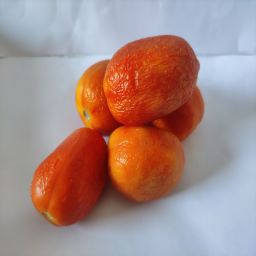
Crop: Tomato
Quality: Old